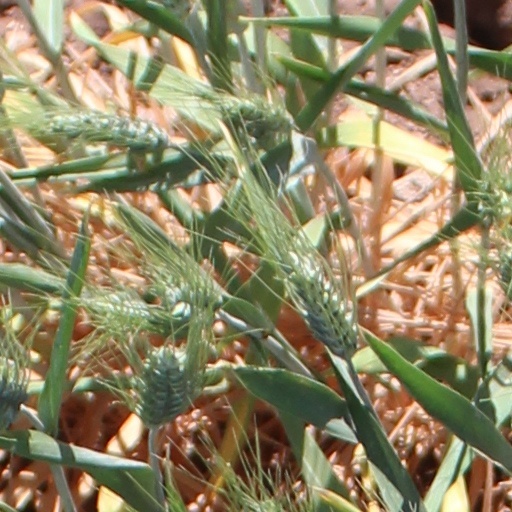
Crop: wheat